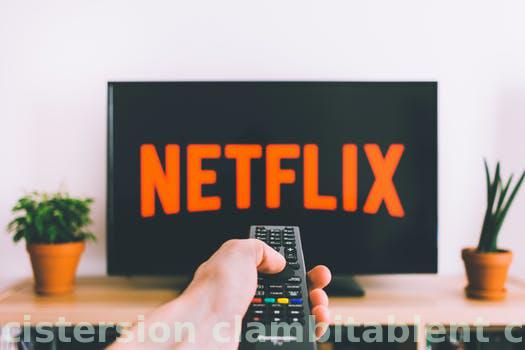
Label: Watermark